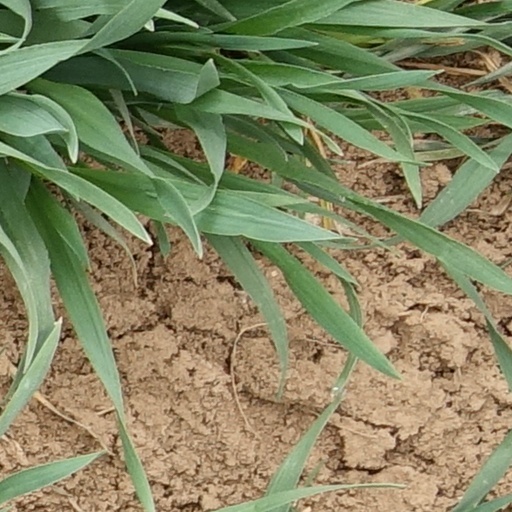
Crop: wheat